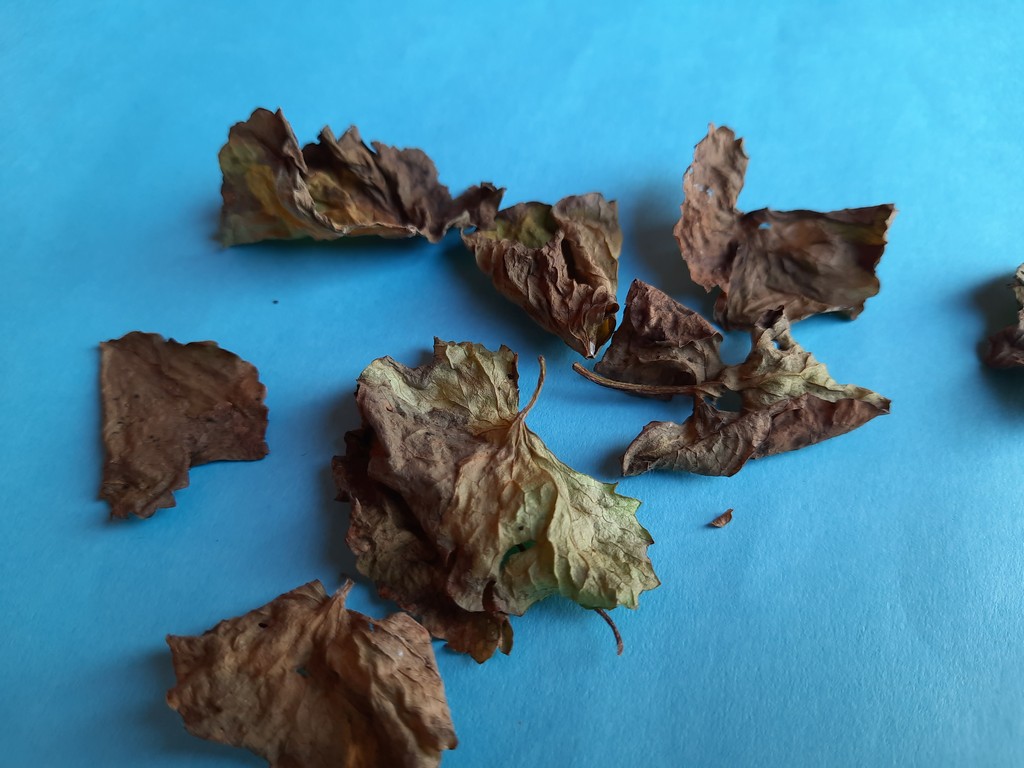
Label: Dried